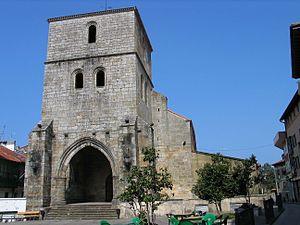
Plentzia en basque ou Plencia en espagnol ' est une commune de Biscaye dans la communauté autonome du Pays basque en Espagne.